Lauren Mitchell

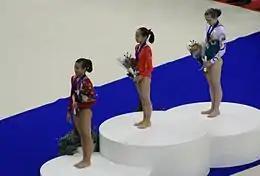
Mitchell (right) on the balance beam podium at the 2009 World Championships.

After recovering from her broken hand, Mitchell sprained her ankle on a tumbling pass in March, and then strained her adductor in July, which ultimately caused her to miss the Australian Championships. She returned to competition at the Commonwealth Games and won the team gold medal alongside teammates Georgia Bonora, Ashleigh Brennan, Emily Little, and Georgia Wheeler. She then went on to win gold in the all-around, on the uneven bars, and on the balance beam, for a total of four gold medals. She also won a silver medal on the floor exercise behind English gymnast Imogen Cairns. Mitchell's four gold medals tied the Commonwealth Games record for a female gymnast with Lori Strong from the 1990 Commonwealth Games.